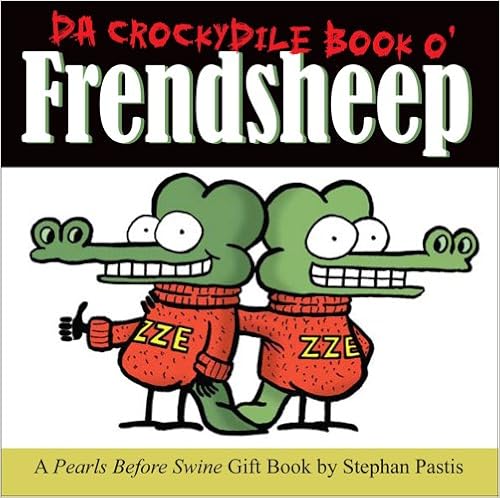
Da Crockydile Book o' Frendsheep: A Pearls Before Swine Gift Book (Pearls Before Swine Collection)
Category: Books
About the Author Stephan Pastis is an attorney turned cartoonist. A graduate of the University of California, Berkeley, and the UCLA Law School, he worked as a lawyer before trying his hand at cartooning. Pastis lives in the Bay Area, with his wife and two children.
Features: Pearls | is the hottest comic in the newspaper business." - | Raleigh News and Observer | As the first | Pearls Before Swine | gift book, this "book of frendsheep" conveys the unusual brand of camaraderie shared by the not-really-so-cold-blooded crocs. | Stephan Pastis's crockydiles say it best in their introduction to this sly tribute to friends: | Someone juss says, 'You guys sooo populars. Do geeft book.' And we is like, 'OKay. Whatevers. Just pays us monees.' | Den dey is say, 'Make book about frensheep.' And we is like, 'But we ees hate evrybodies.' ANd dey is go, 'But dat make most monees.' So we is like, 'Okay. We expert.'" | And experts they are, as they show in such an endearing expression of care as, "If you is have a beeg butt, frend sometime honesst and say, 'you have beeg butt.'" | Named Best Comic Strip of the Year by the National Cartoonists Society in 2004 and 2007, | Pearls Before Swine | has a devoted fan following of crockydiles and humans alike.